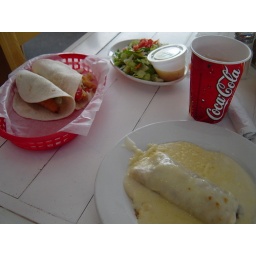
salad, fish taco, fried chicken taco, brisket enchilada with lemon cream sauce at a Mexican restaurant in Atlanta